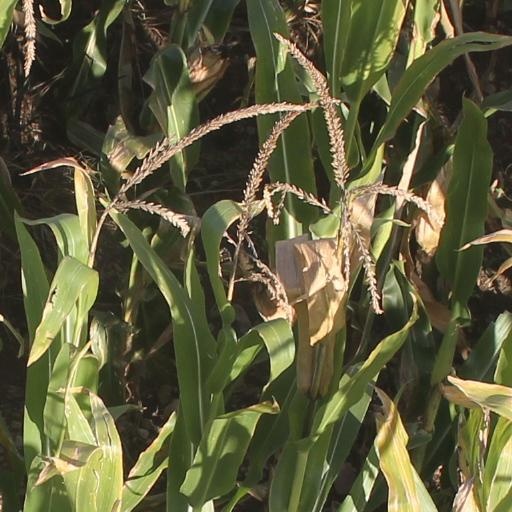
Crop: maize; corn